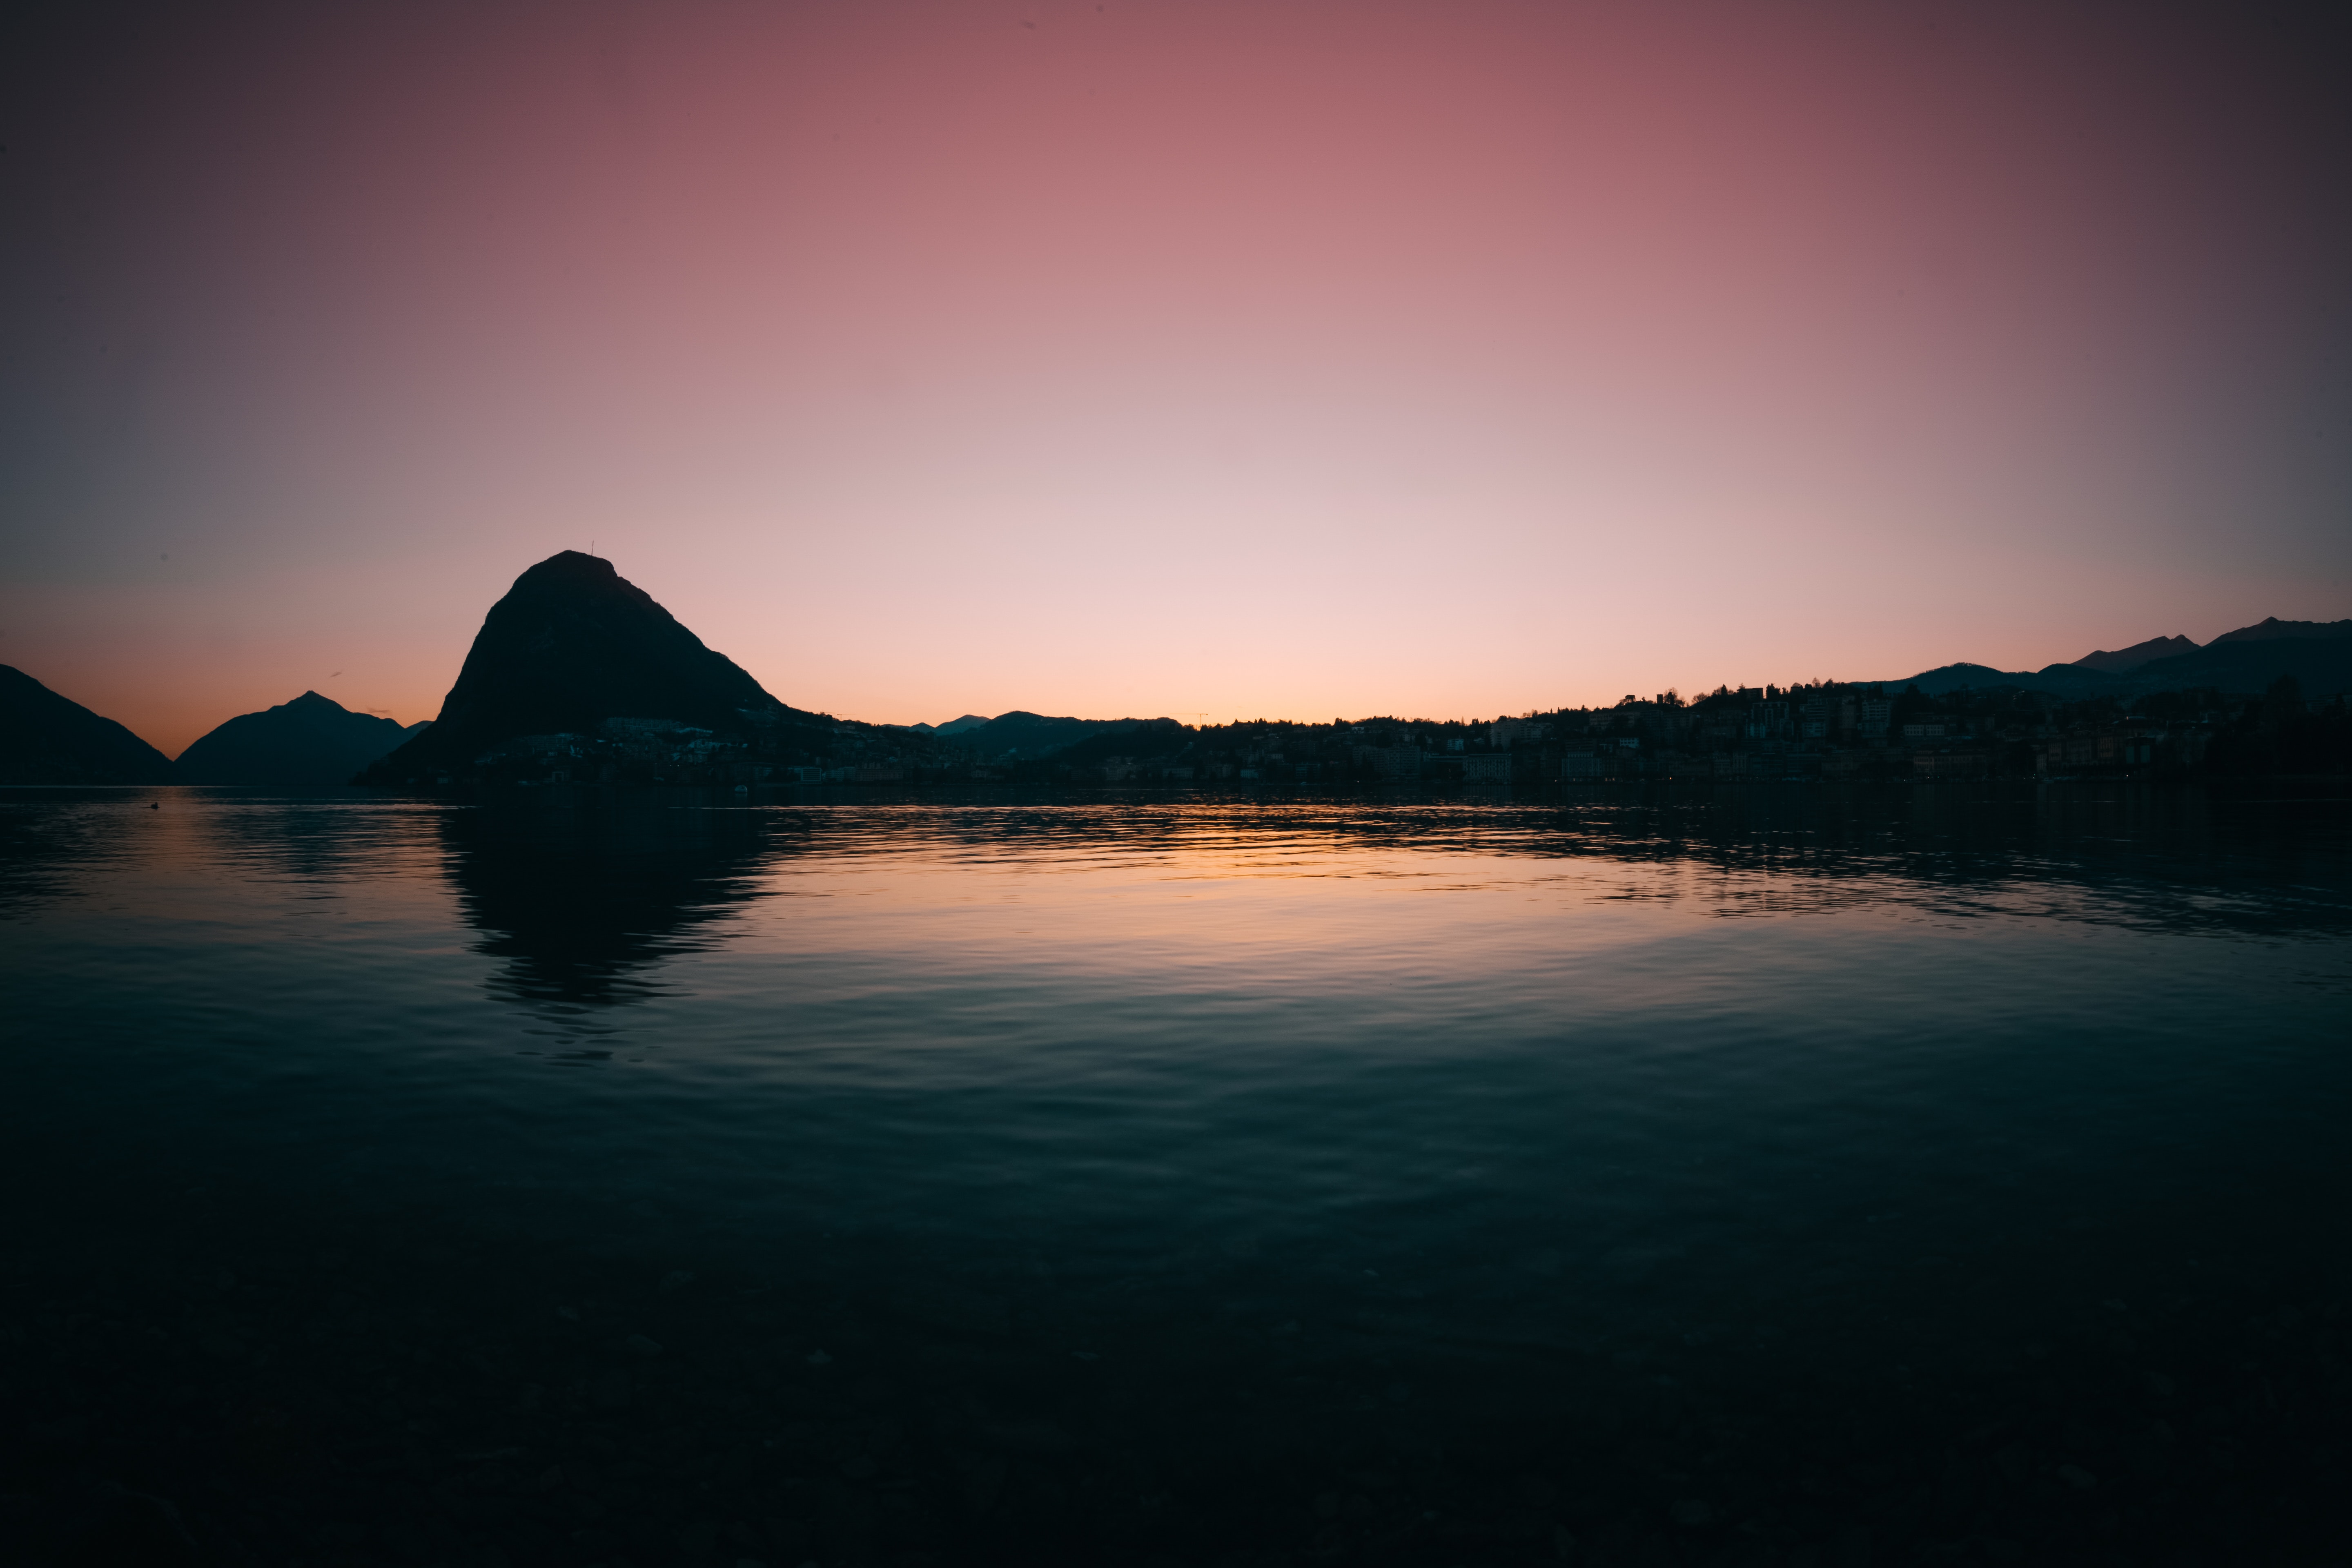
sky, nature, water, sea, horizon, reflection, natural landscape, ocean, dusk, sunset, afterglow, evening, coast, cloud, calm, sound, rock, morning, dawn, landscape, sunrise, mountain, coastal and oceanic landforms, lake, wave, river, hill, vacation, night, bay, inlet, beach